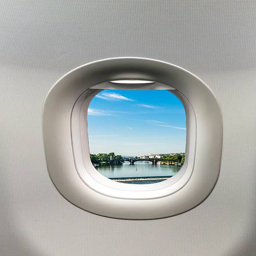
looking out the window of a plane